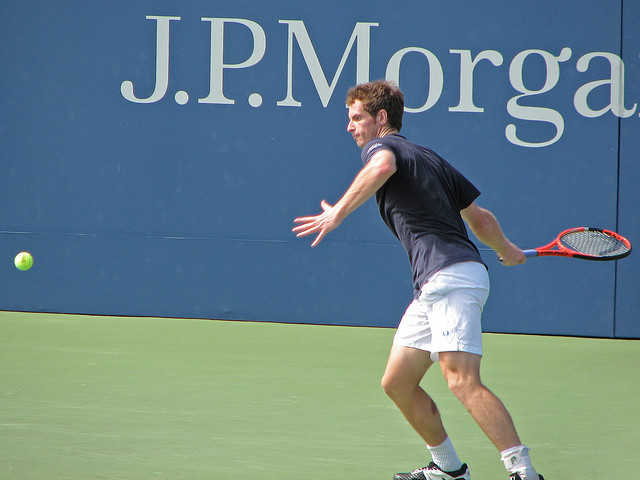
người đàn ông áo đen đang chơi tennis trên sân